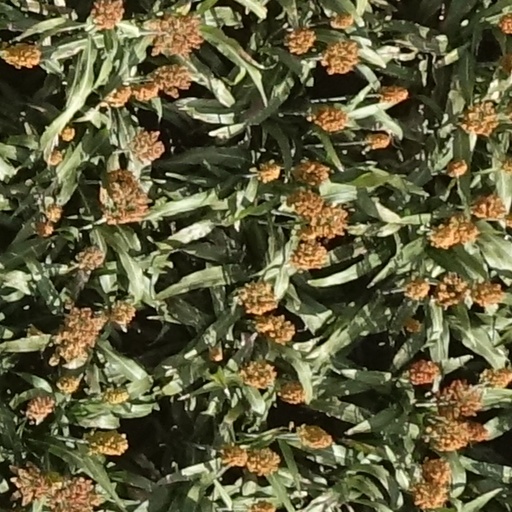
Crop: sorghum